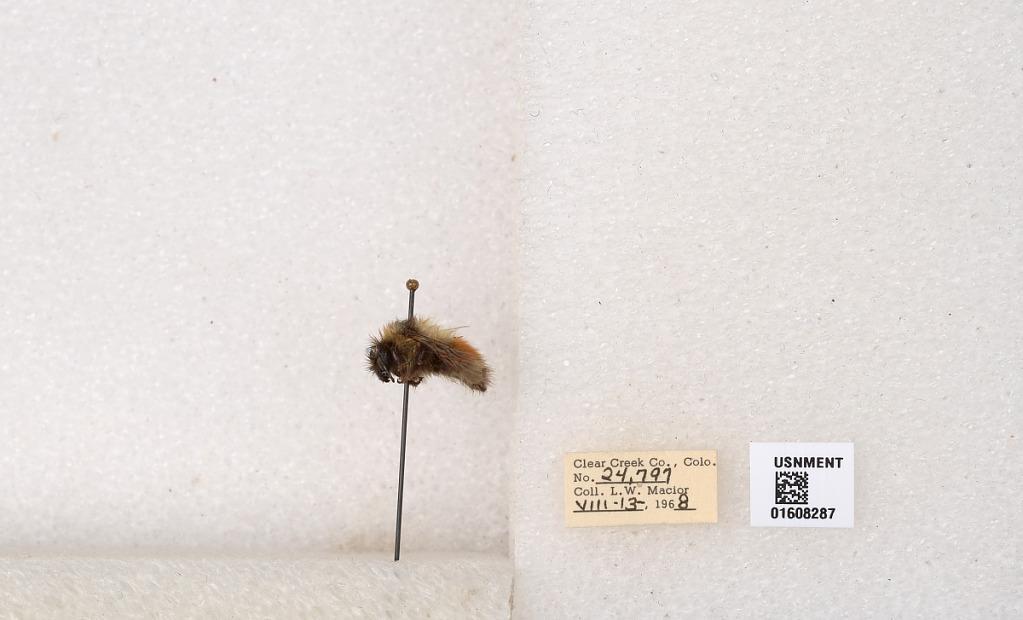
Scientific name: Bombus (Pyrobombus) sylvicola Kirby
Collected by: L. Macior
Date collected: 1968-8-13
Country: United States
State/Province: Colorado
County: Clear Creek
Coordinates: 39.6891, -105.644